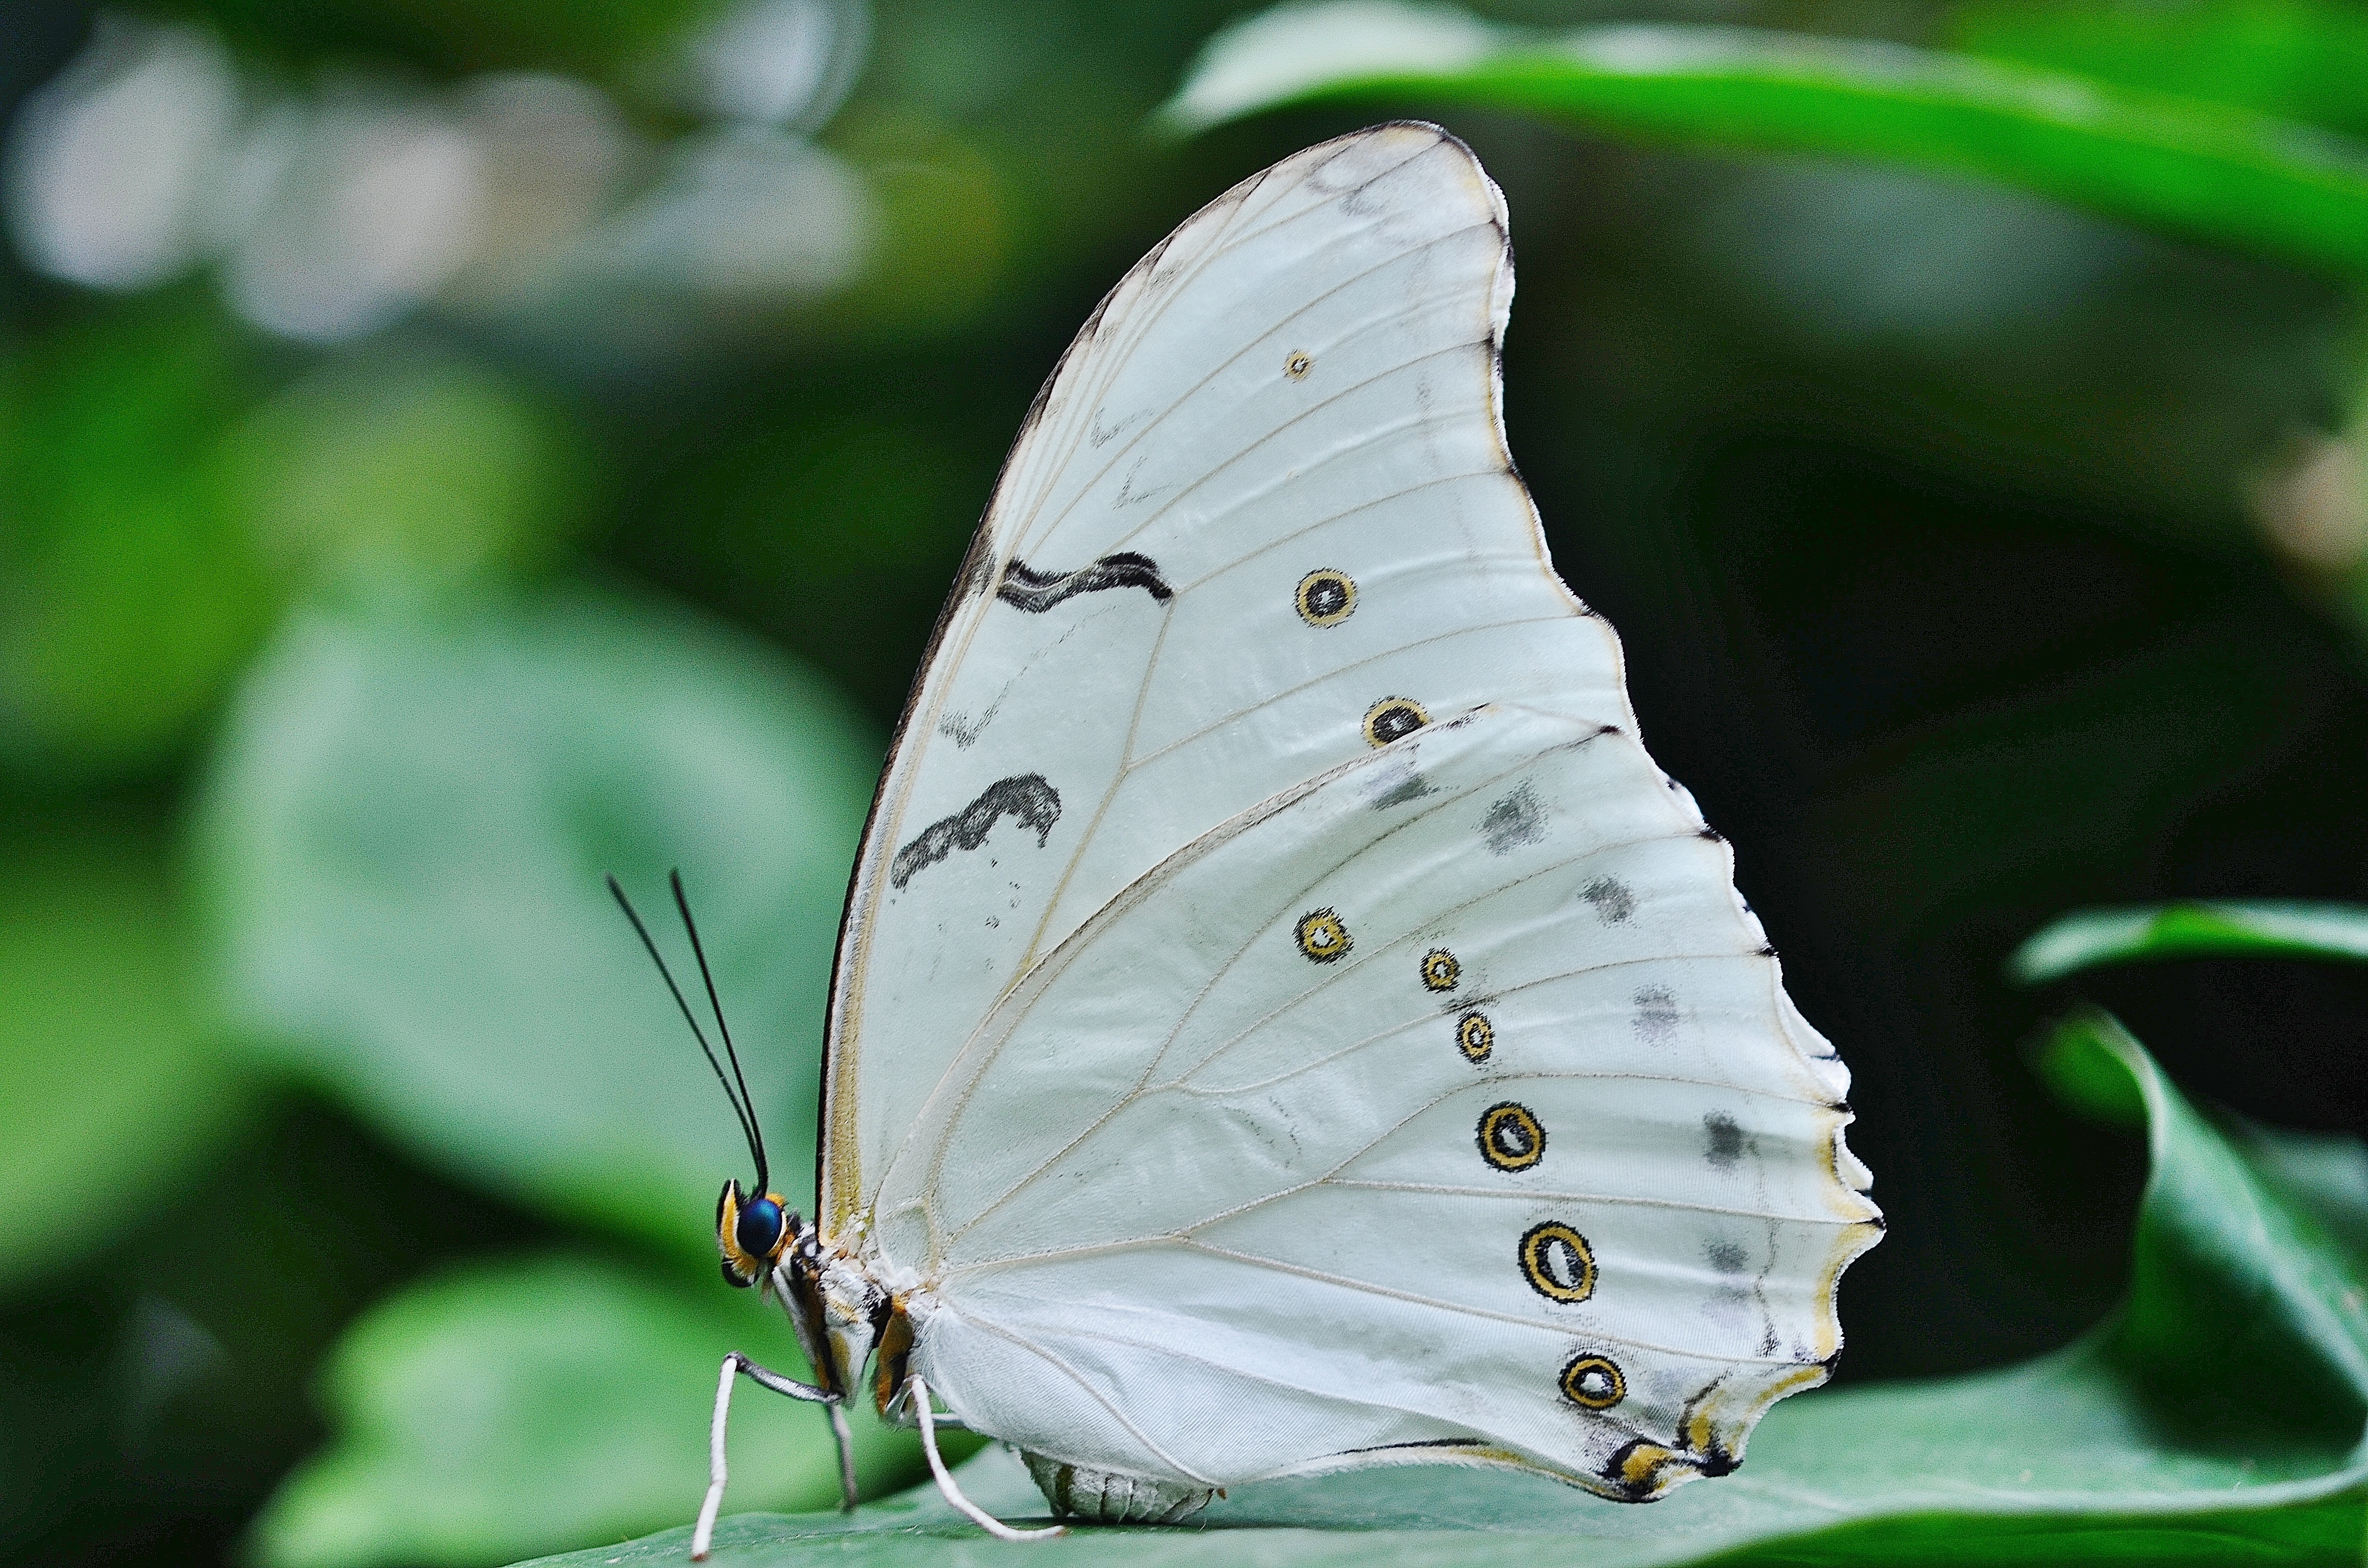
nature, wing, white, leaf, flower, petal, wildlife, green, tropical, insect, macro, bug, botany, moth, butterfly, fauna, invertebrate, close up, wings, pieridae, macro photography, arthropod, polyphemus, pollinator, moths and butterflies, lycaenid, bombycidae, brush footed butterfly, colias, morpho